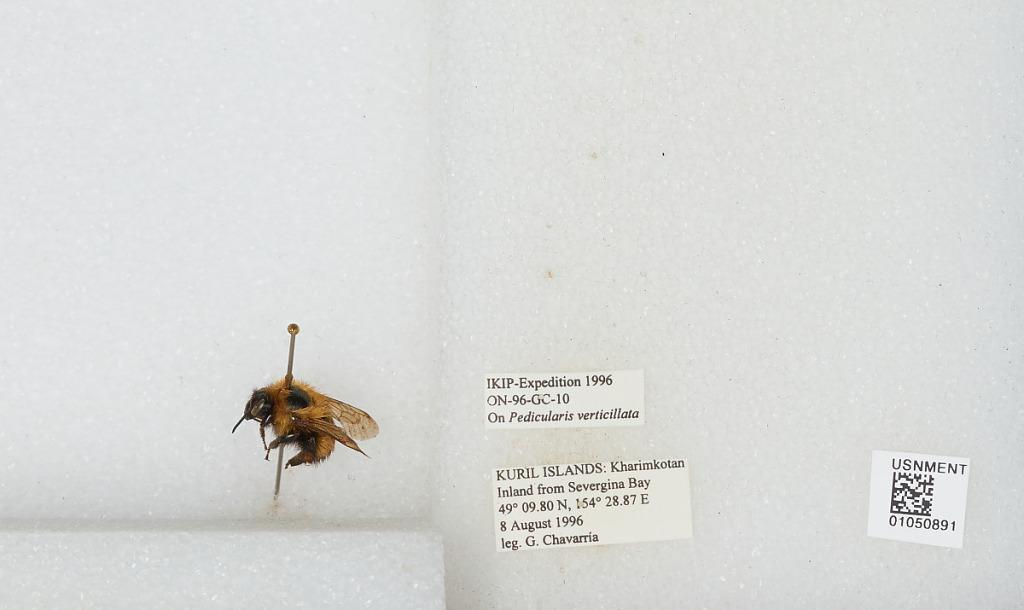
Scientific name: Bombus sp.
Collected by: G. Chavarria
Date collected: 1996-8-8
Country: Russia
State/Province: Sakhalin
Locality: Kuril Islands, Kharimkotan Island, inland from Severgina Bay
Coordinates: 49.1633, 154.481